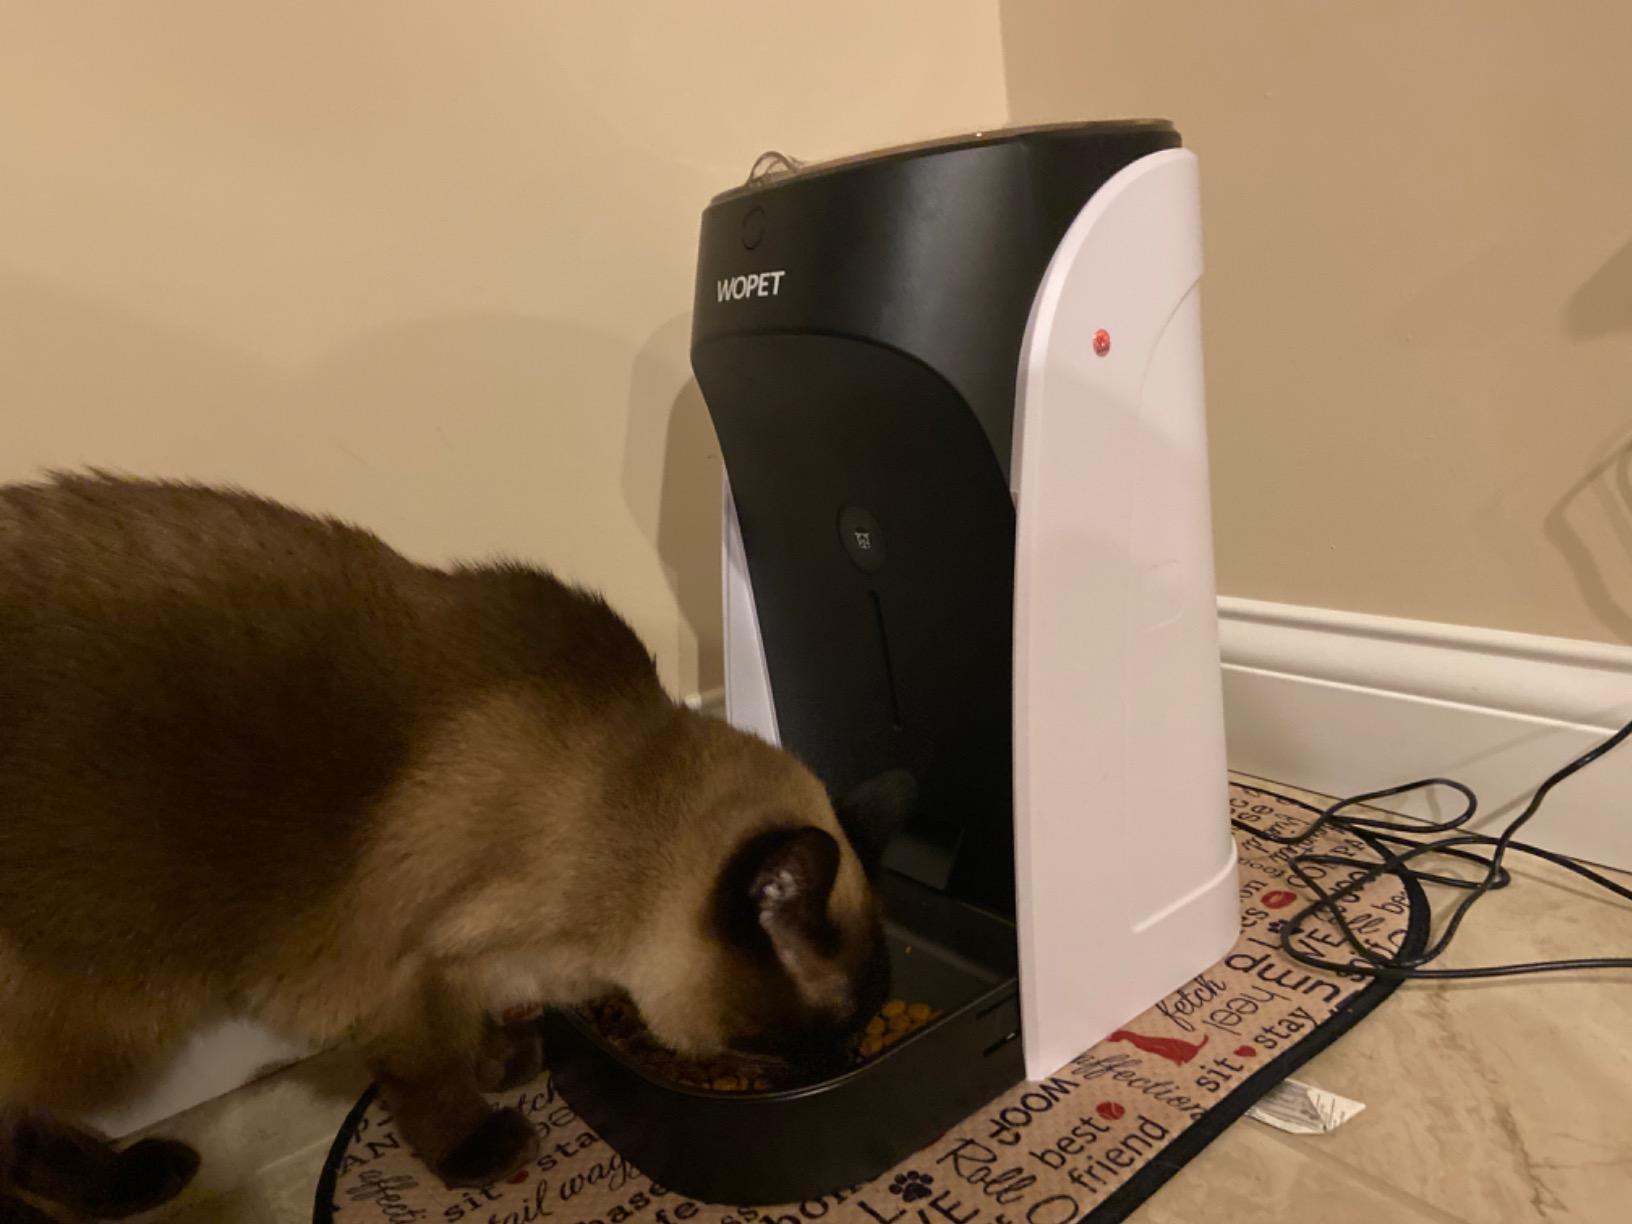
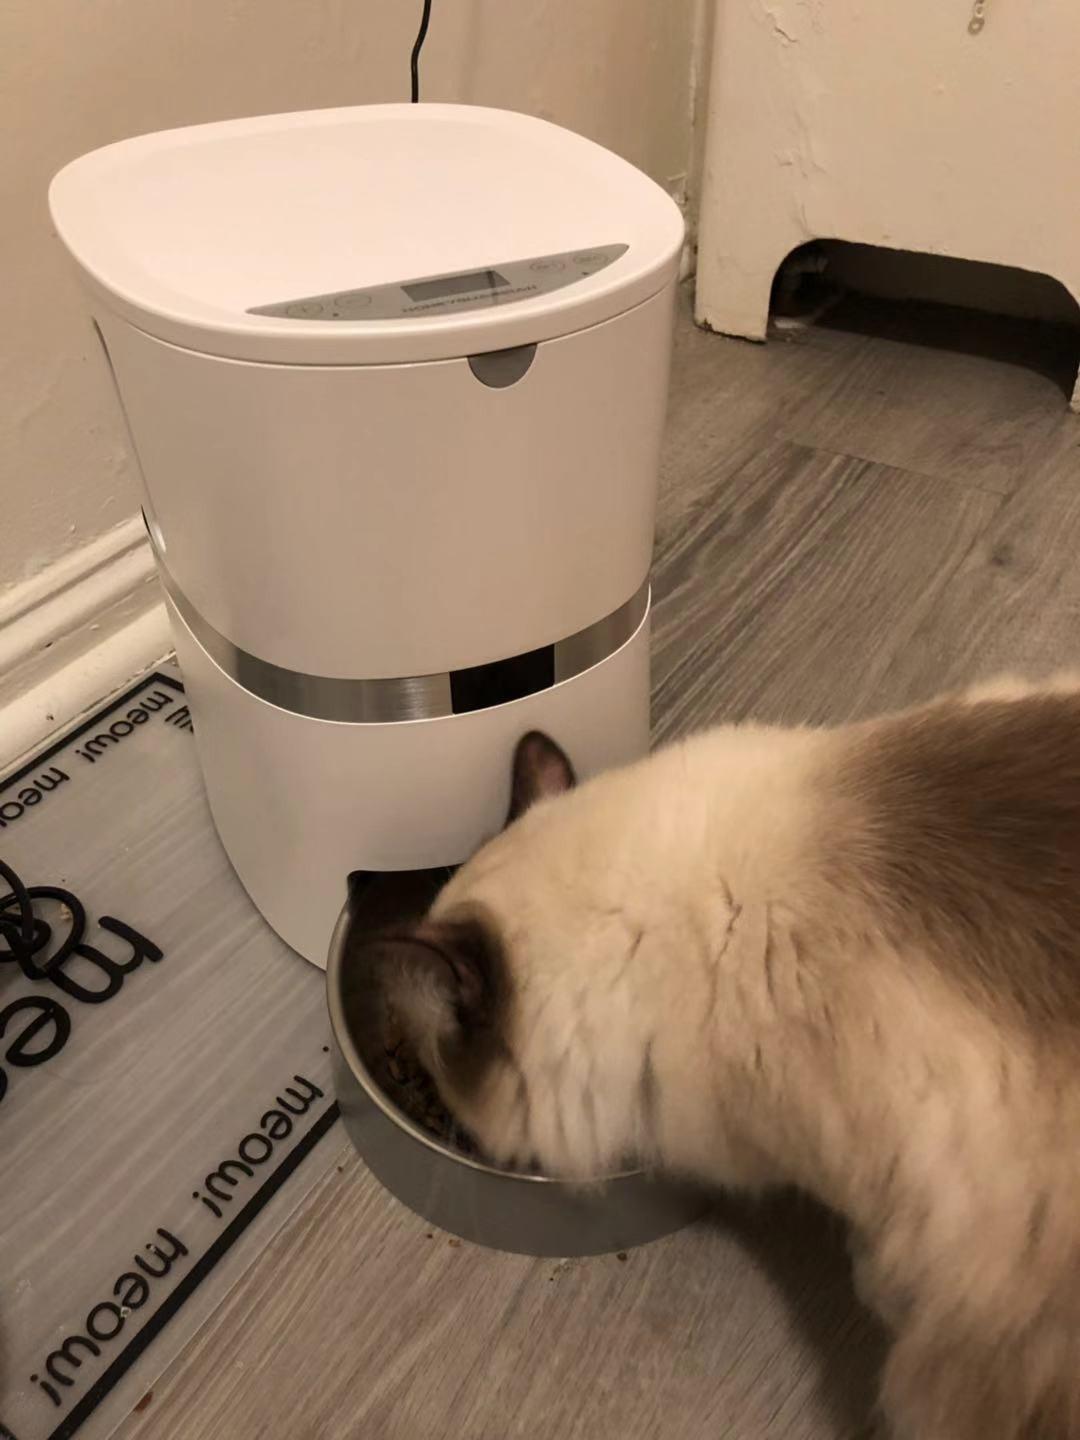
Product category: items_feeder
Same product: no